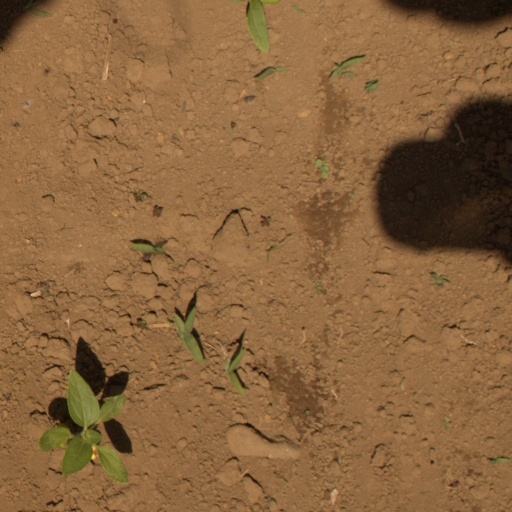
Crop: Jerusalem artichoke